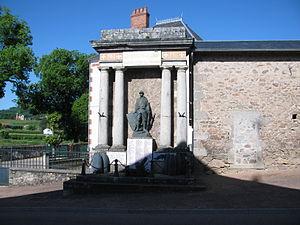
Monument aux morts d'Alligny-en-Morvan, Nièvre, France.
Alligny-en-Morvan est une commune française, située dans le département de la Nièvre en région Bourgogne-Franche-Comté.